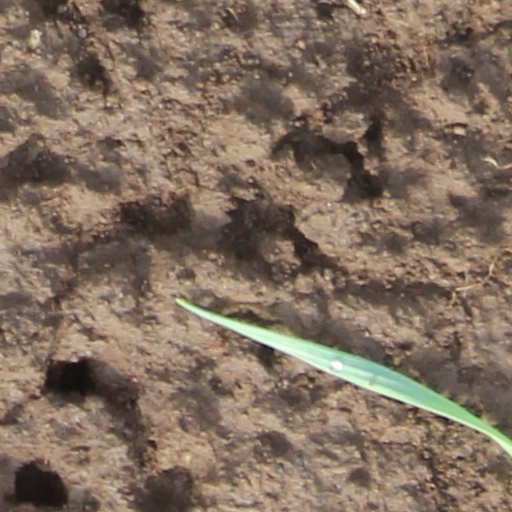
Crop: wheat